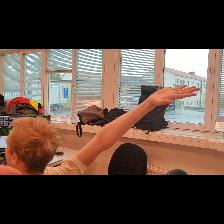
Label: Human